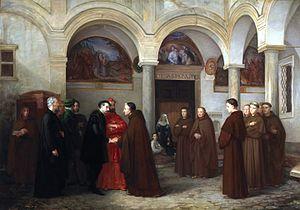
Gabriel Maureta Aracil né le 30 mars 1832 à Barcelone et mort le 22 mai 1912 à Madrid, est un peintre espagnol.